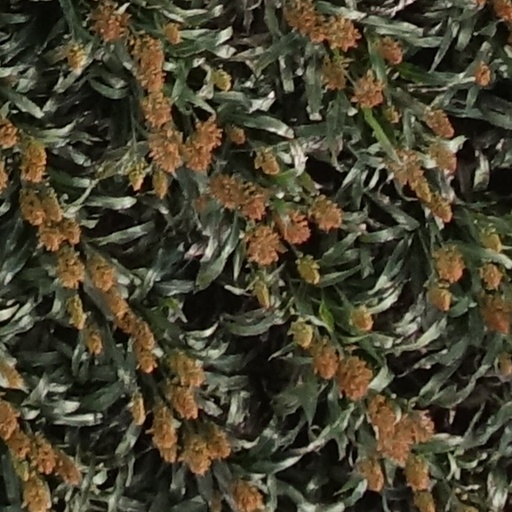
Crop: sorghum